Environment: lab
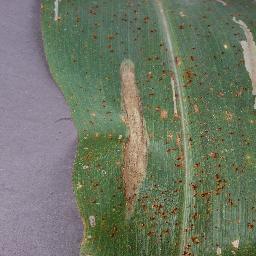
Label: northern_corn_leaf_blight